Coja Petrus Uscan

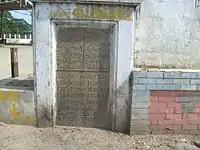
A marble plaque with multinlingual inscriptions in Persian, Latin and Armenian on the northern edge of the Marmalong Bridge adjoining the Saidapet Bus Stand commemorate the construction of the first-ever Marmalong Bridge across the Adyar River.

In 1728, Coja Petrus Uscan constructed the Marmalong Bridge across the Adyar River. It cost him 30,000 pagodas. Still, he paid the full amount and also donated 1,500 pagodas for the bridge's upkeep.